Economy of Maharashtra

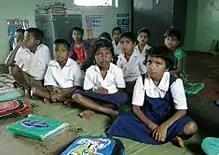
Students at a state-run primary school in Raigad district.

The Service sector dominates the economy of Maharashtra, accounting for 61.4% of the value addition and 69.3% of the value of output in the state. The service sector includes traditional fields such as education, health, transport, real estate, banking and insurance as well as newer sectors such as information technology.